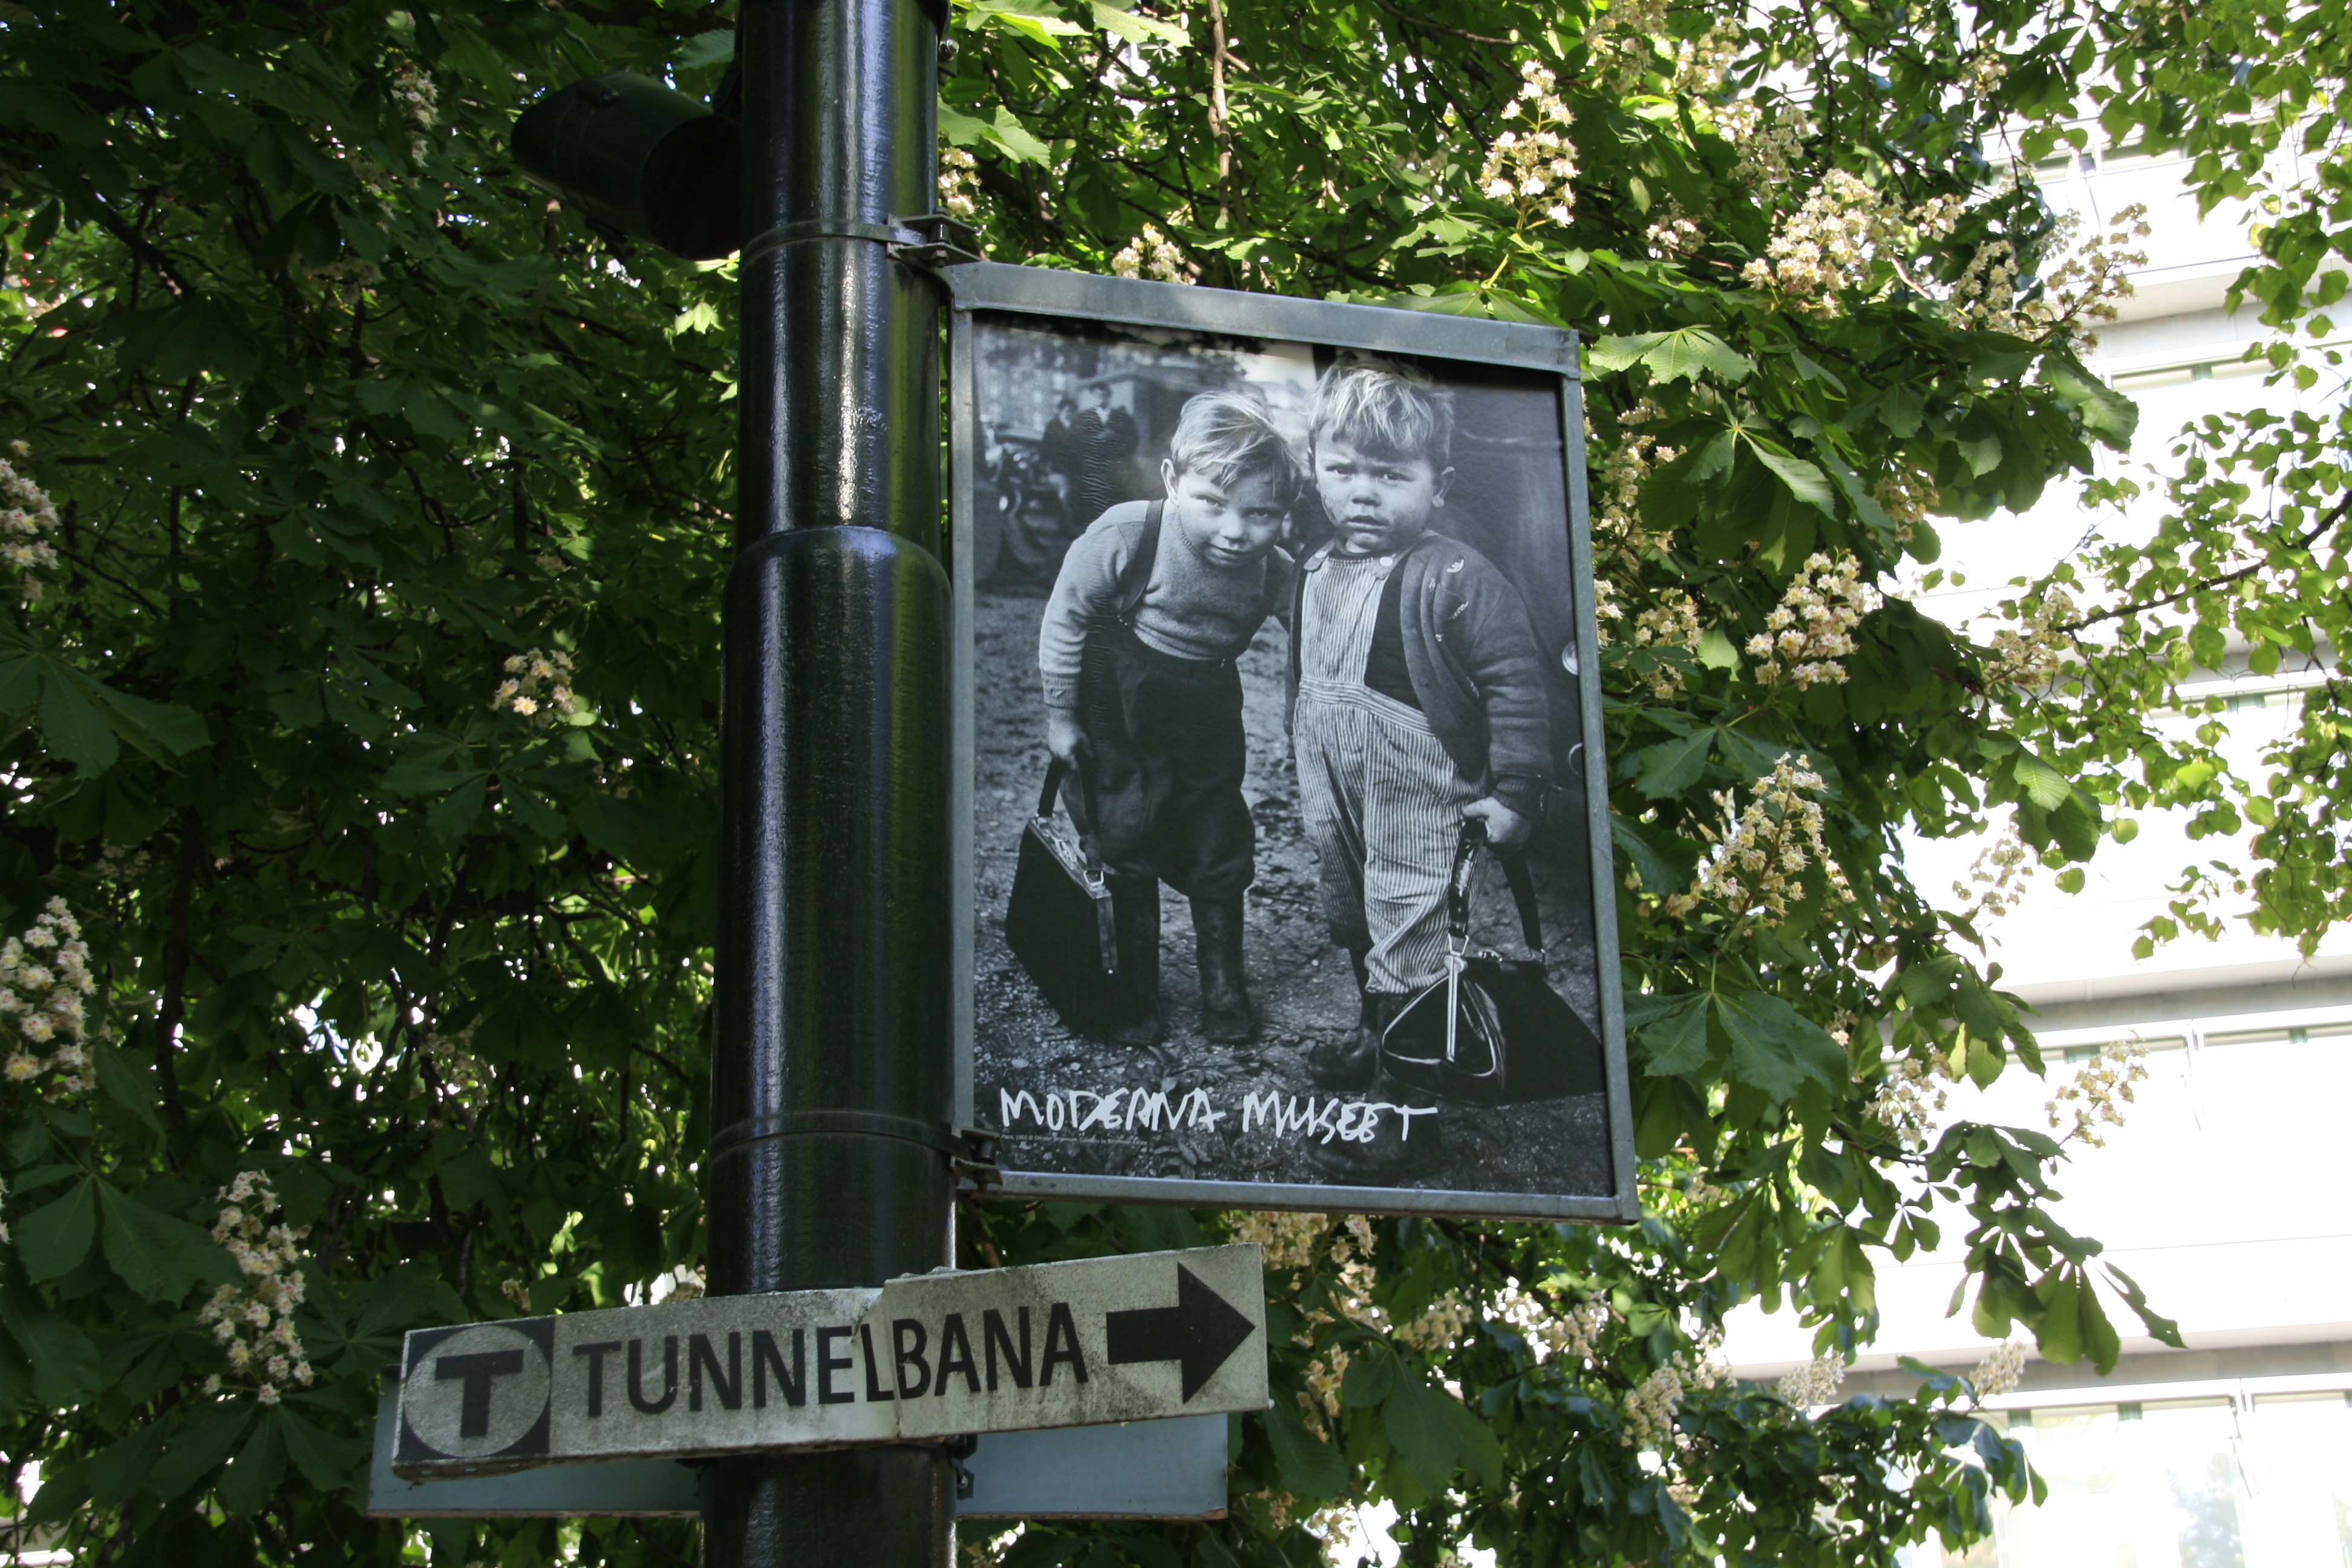
city, advertising, monument, sign, statue, signage, sculpture, memorial, posters, stockholm